Lokman Slim

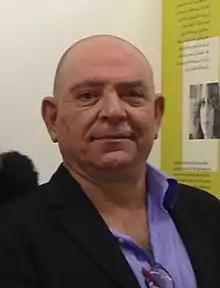
Lokman Slim in 2018

Lokman Mohsen Slim (17 July 1962 – 4 February 2021) was a Lebanese Shiite publisher, political activist, and commentator. As a contributor to the development of civil-society initiatives, several of which he founded, he promoted a Culture of Remembrance to cope with the many past and present conflicts of Lebanon and the whole region. Slim was known to be a prominent critic of Hezbollah (as well as all other sectarian parties).